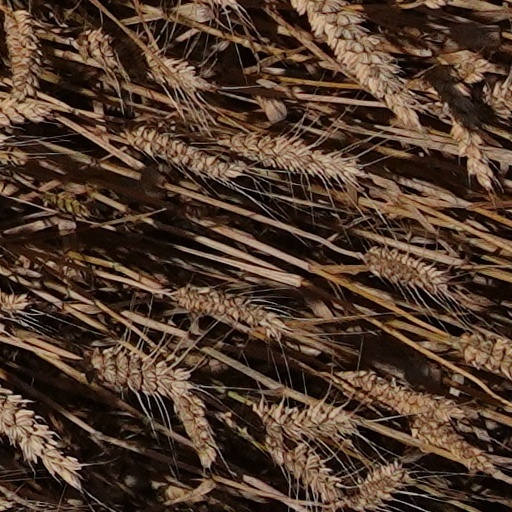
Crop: wheat